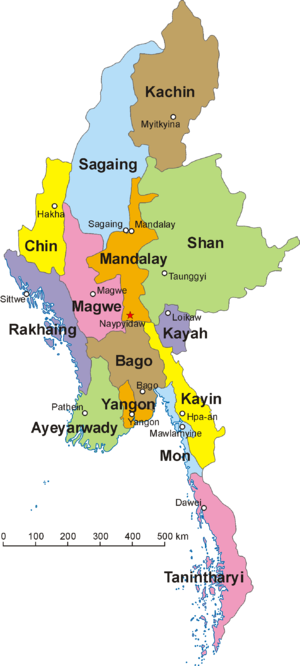
Myanmar / Administrativ inddeling
Kort over Myanmars delstater og regioner. Kortet viser ikke unionsterritoriet Naypyidaw, som er beliggende i den sydlige del af det, kortet viser som regionen Mandalay.
"Myanmar, officielt Myanmar-unionens republik, tidligere kaldet Burma; tidligere officielt: ""the Union of Myanmar"" og før det: ""the Union of Burma"", er en forbundsstat eller union i Sydøstasien med grænser mod Bangladesh og Indien i vest, Kina i nordøst, Laos i øst og Thailand i sydøst. Landet har over 2.000 km kystlinje mod Andamanhavet og Bengalbugten. Siden 1962 er Myanmar reelt blevet regeret af en militærjunta først under ledelse af Ne Win gennem 26 år og efter et kortvarigt umiddelbart demokratisk mellemspil omkring 1990, med et demokratisk parlamentsvalg som efterfølgende blev undertrykt af landets militære ledelse, hvor militærjuntaen siden 1992 er blevet ledet af General Than Shwe. I hele denne periode har militærjuntaen været under stærk international kritik, men styret har haft succes med at navigere rundt på den storpolitiske scene under foregivelse af en form for uafhængighed og neutralitet, omend det har indebåret en stadig voksende afhængighed af Kina. Hovedstaden blev flyttet til Naypyidaw fra Yangon d. 7. november 2005.